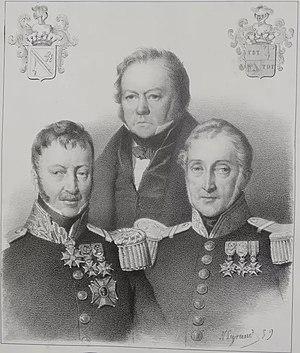
Joseph-Maximilien Duvivier était un médecin montois, né le 26 février 1728 à Mons et mort le 30 juillet 1796 à Mons.